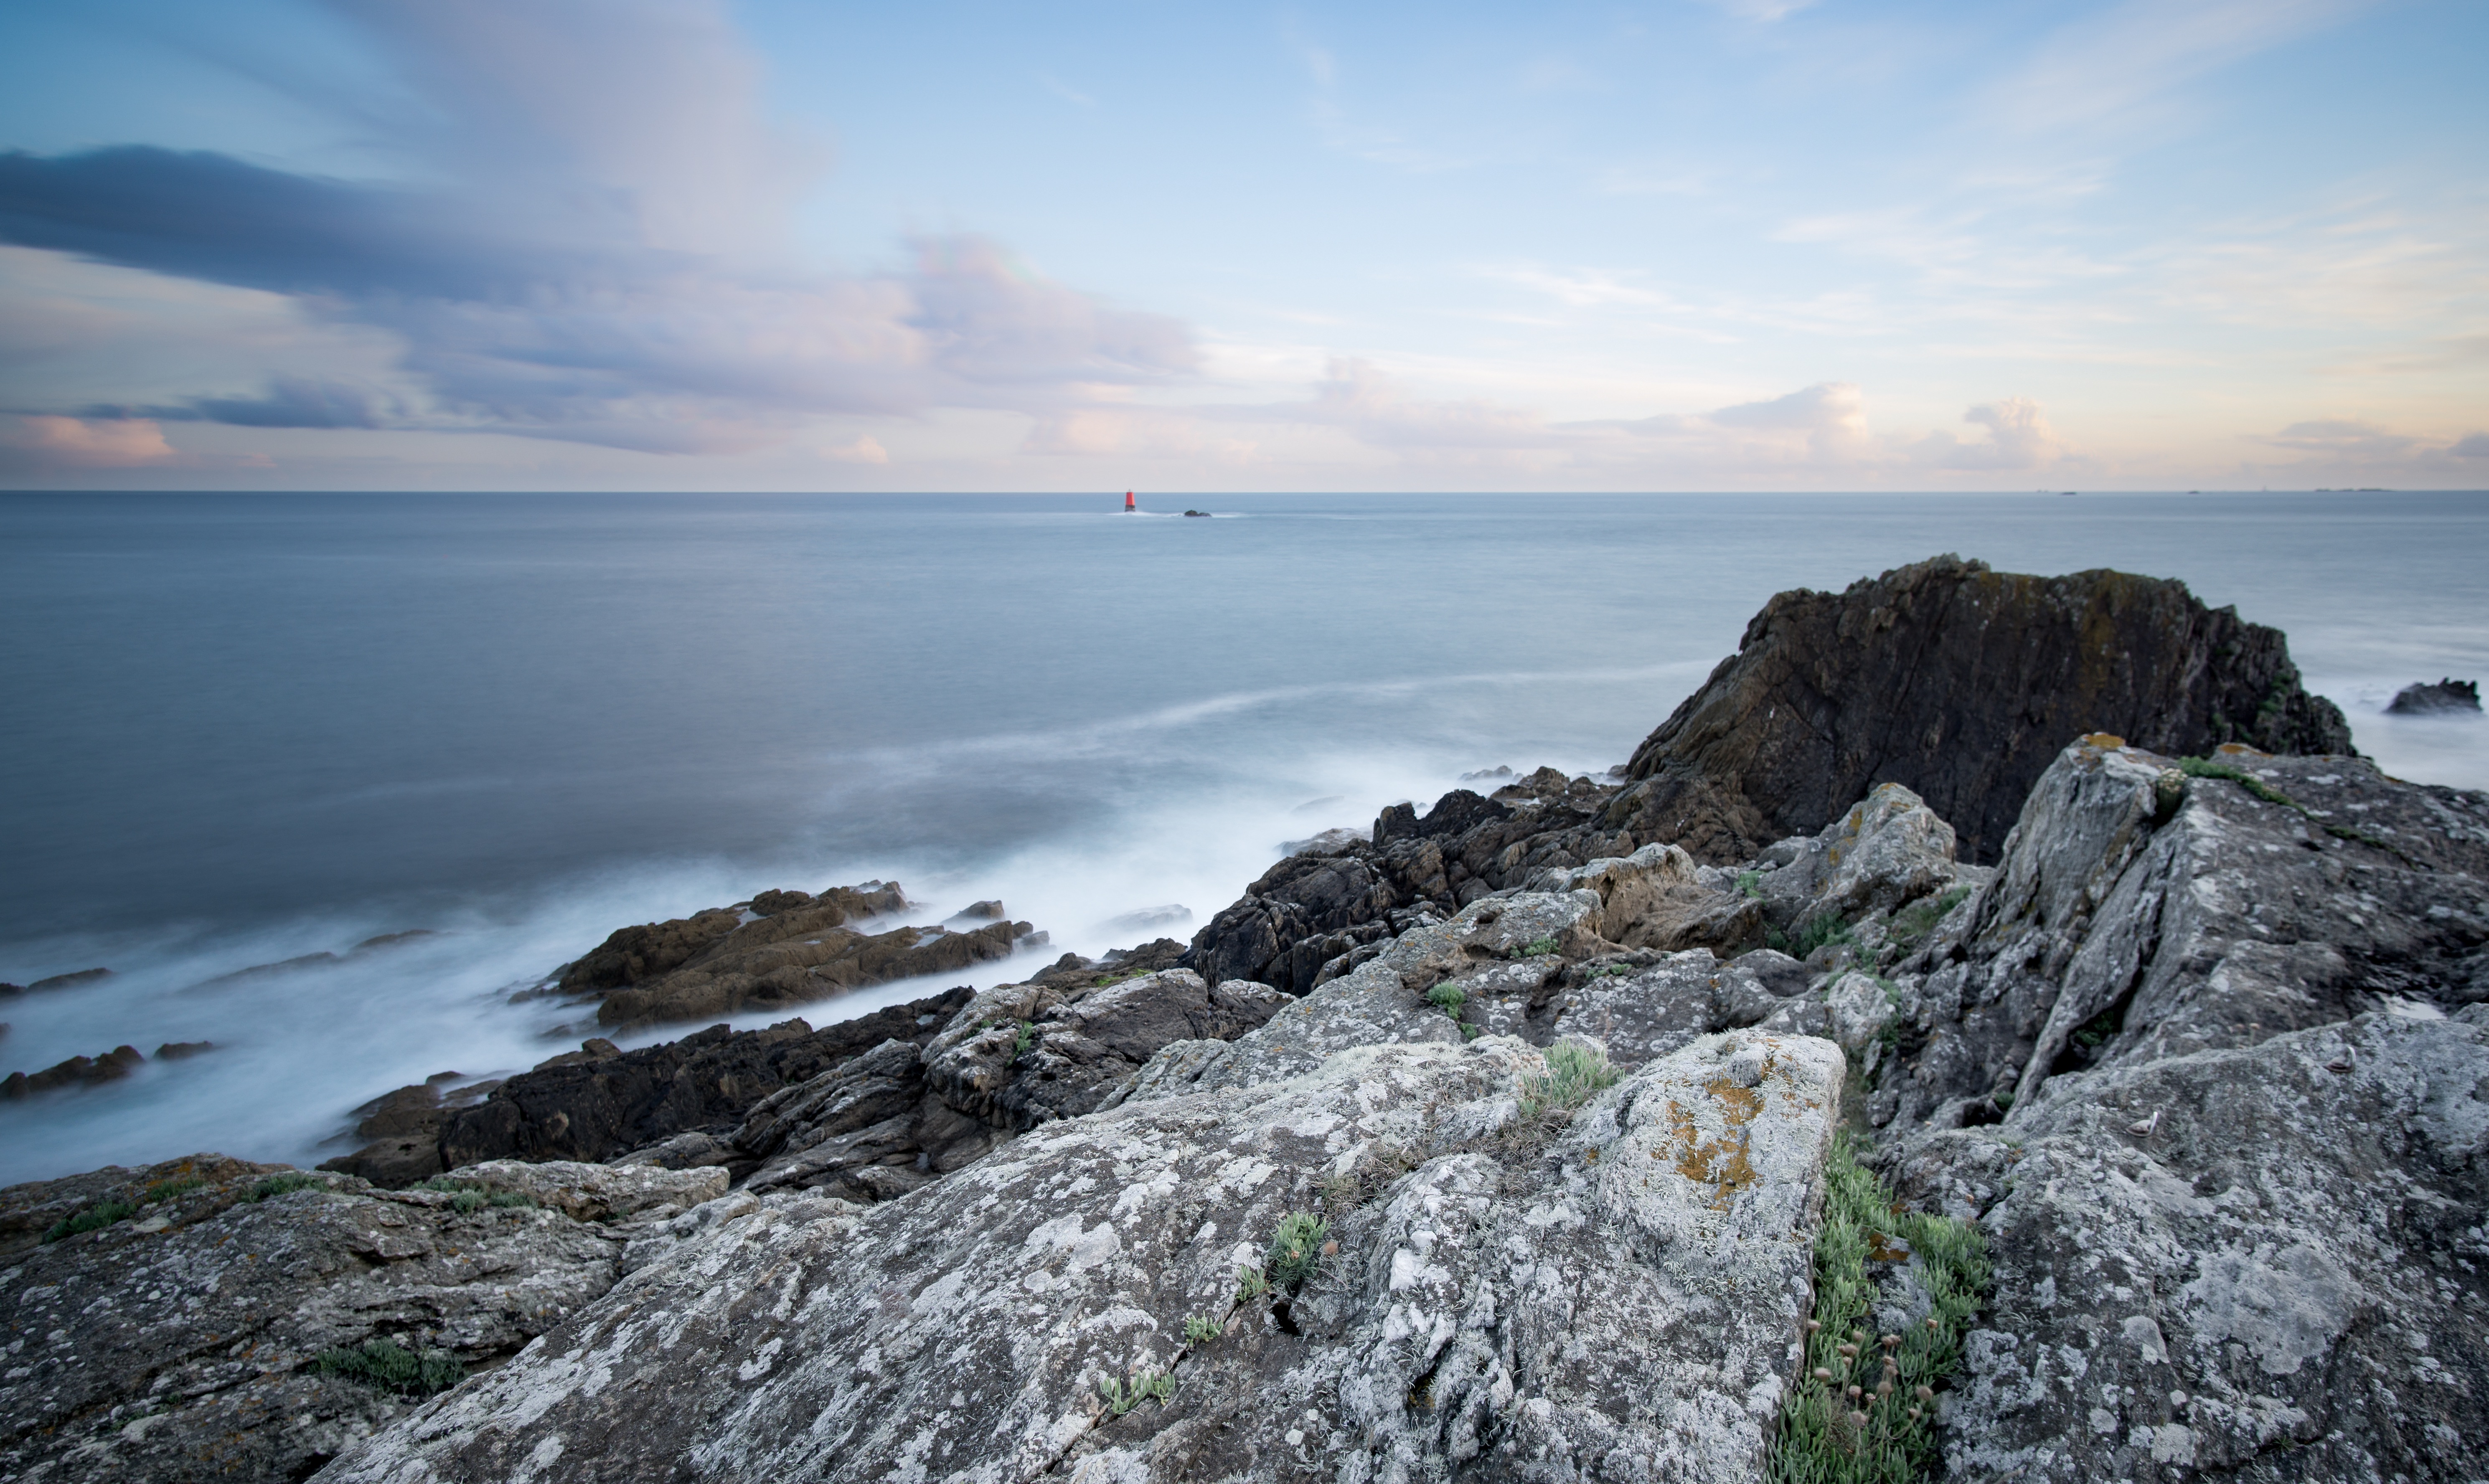
beach, landscape, sea, coast, water, nature, rock, ocean, horizon, cloud, shore, wave, cliff, cove, bay, terrain, material, body of water, cape, wind wave